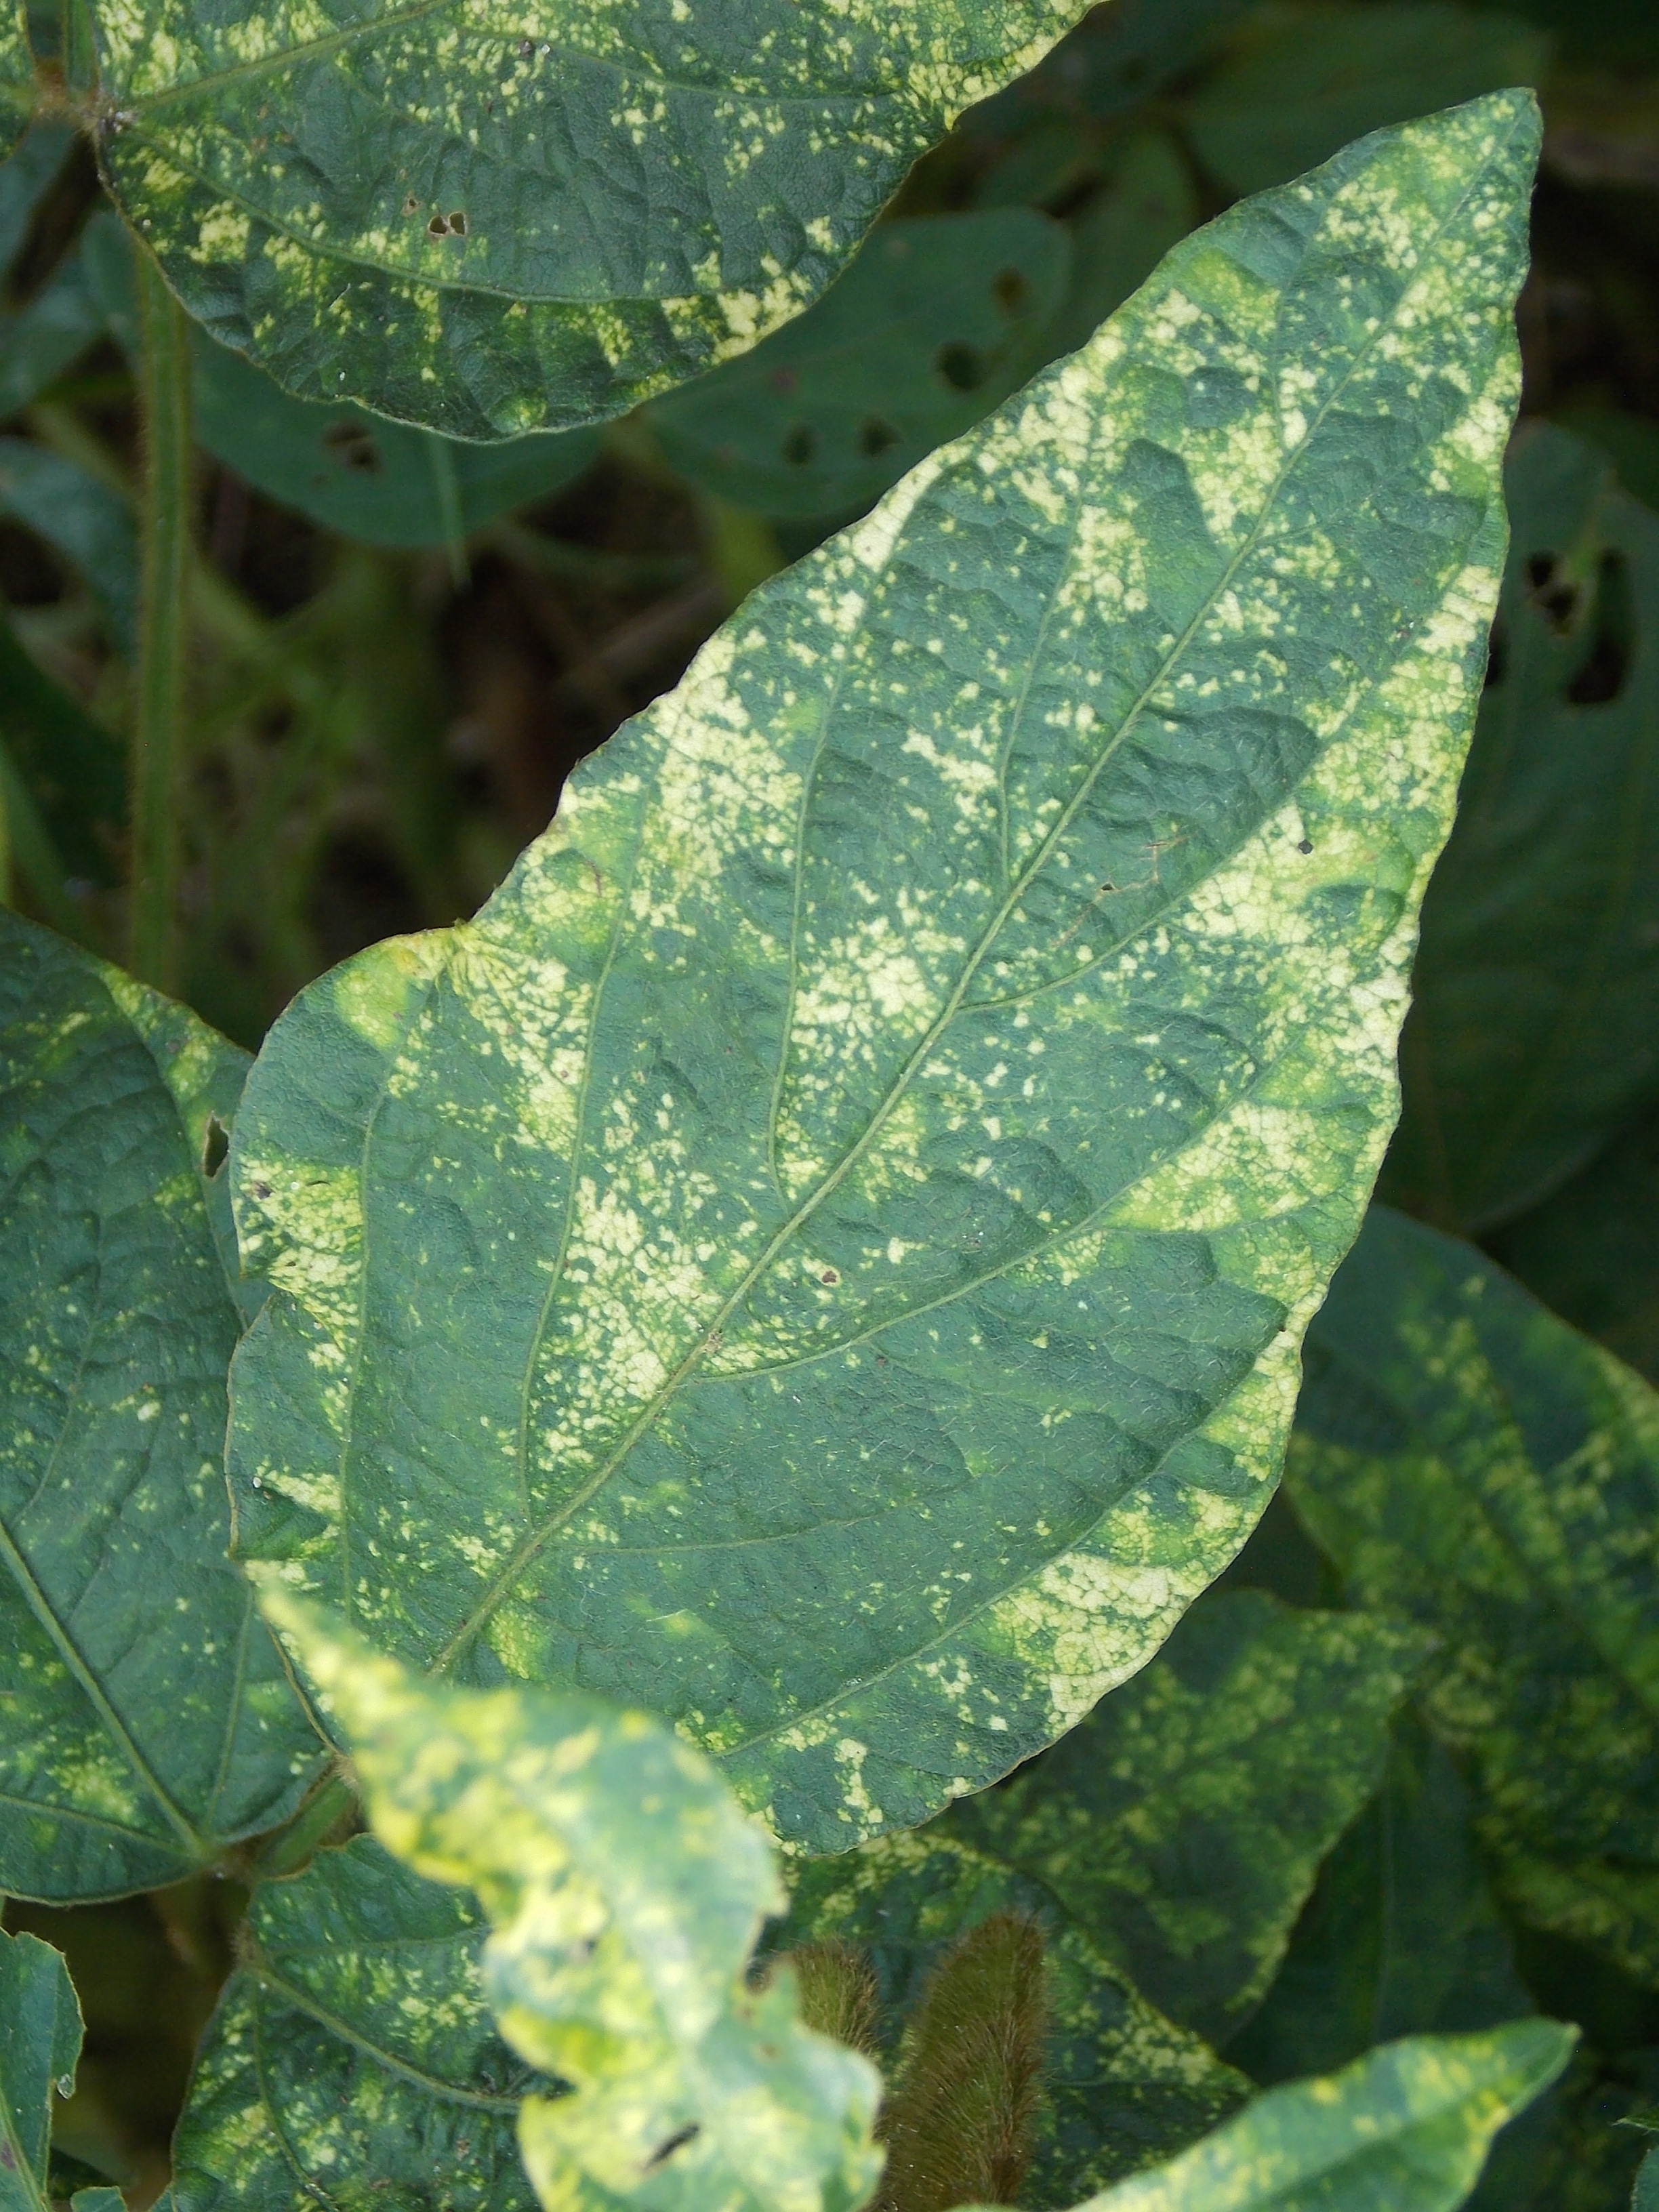
Label: Disease